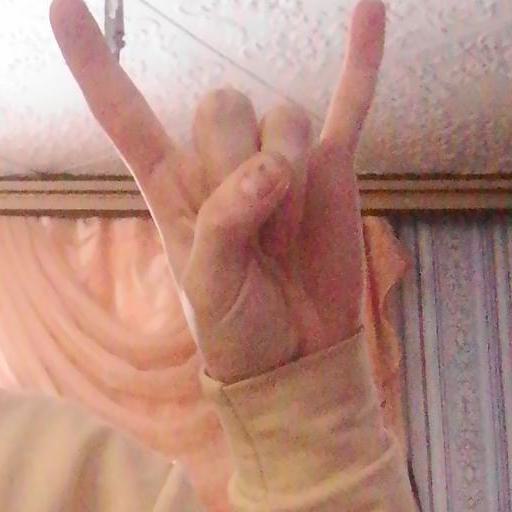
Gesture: rock